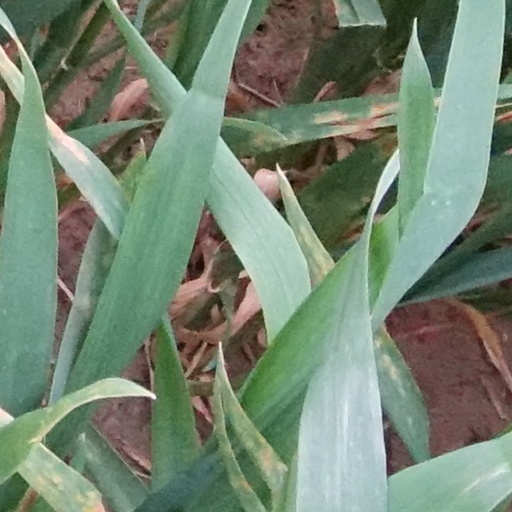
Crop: wheat